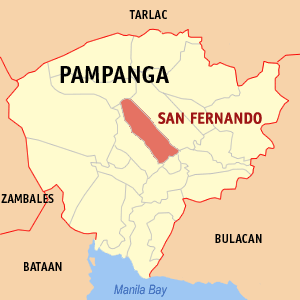
San Fernando est une ville de 1ʳᵉ classe, capitale de la province de Pampanga, dans la région de la Luçon centrale aux Philippines.